Tongwancheng

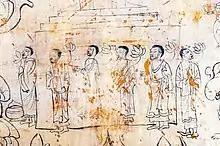
Fresco depicting Central Asians in a religious procession, probably a Buddhist ritual, in an ancient tomb at Tongwancheng.

At its height the population was around 10,000, likely to have been greatly supplemented by an encircling encampment of nomadic kin groups at certain times of the year. White cities were generally ceremonial and status centers built following conquest, rather than outright military positions, white being a holy color for the Xiongnu. Yet the thickness of the walls was certainly required since the city was originally built at a time of perpetual warfare. Both internal and external threats existed - for instance, Helian Bobo was attacked with an army by his deputy Helian Gui in 424 following a dynastic dispute.